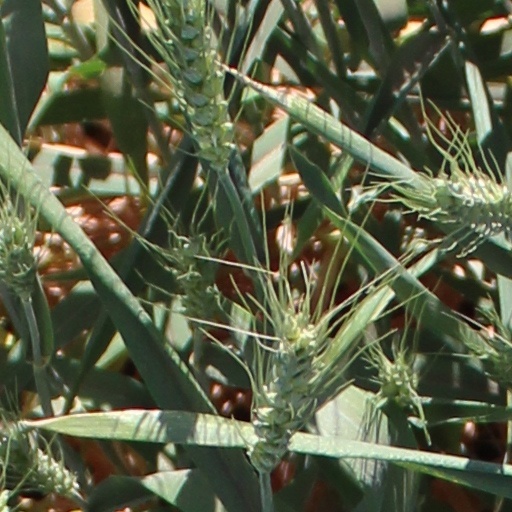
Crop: wheat